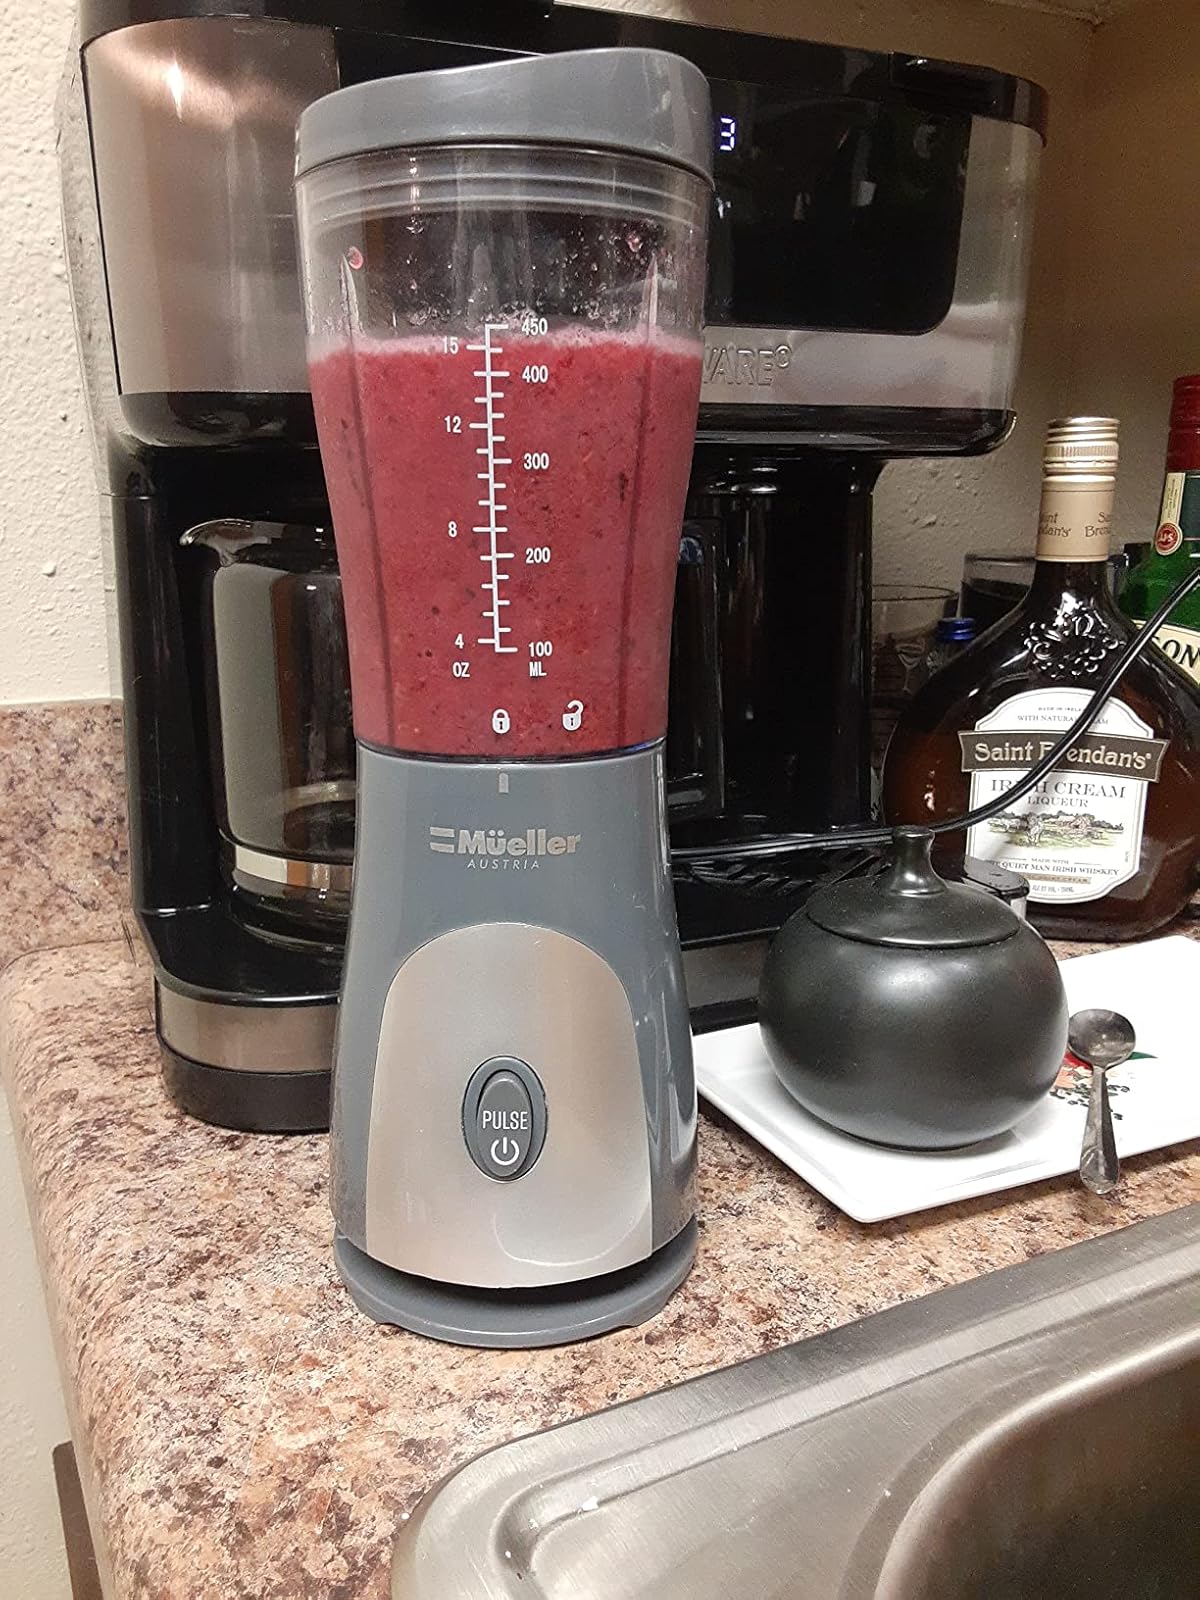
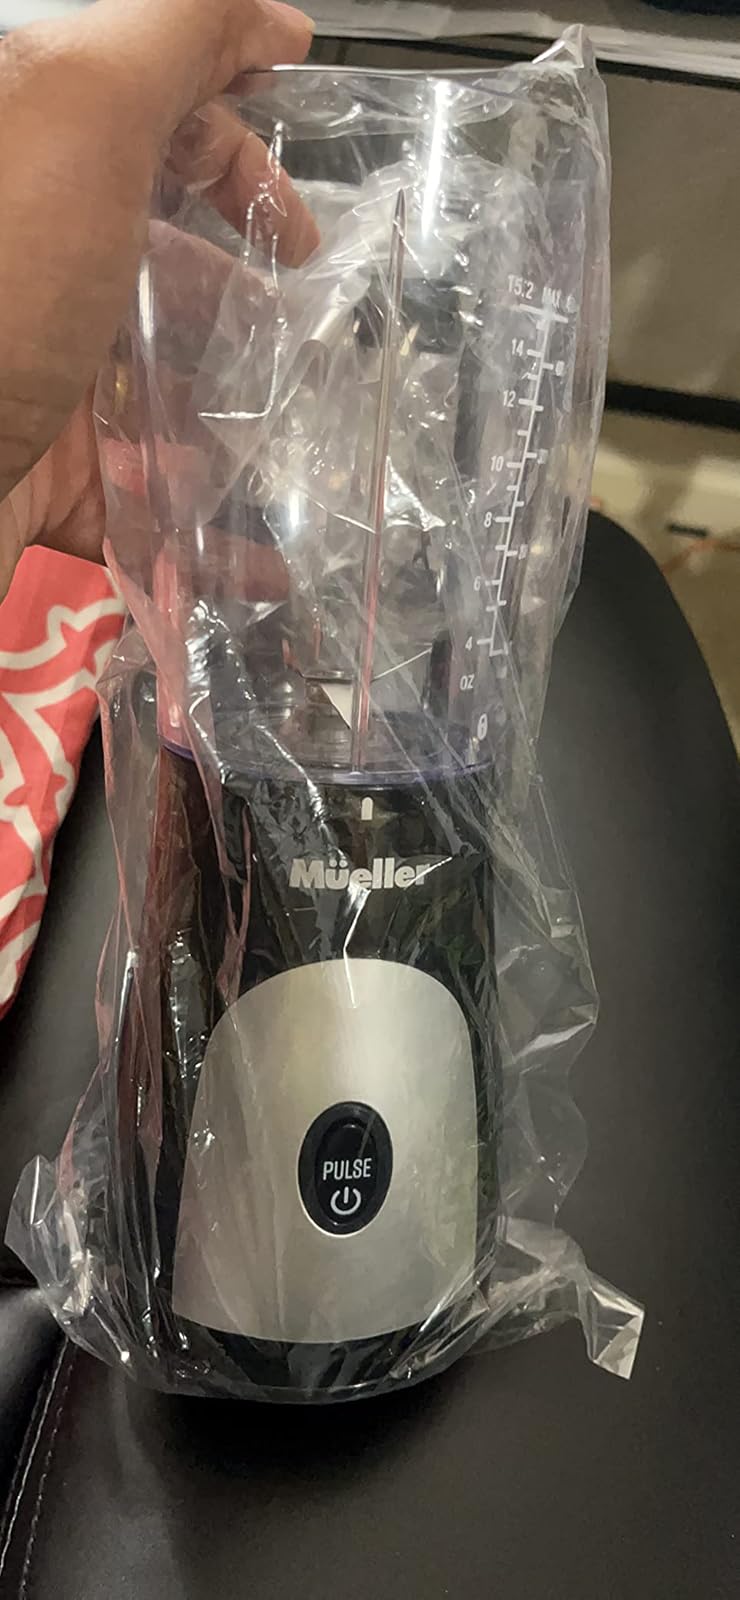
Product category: items_blender
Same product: yes